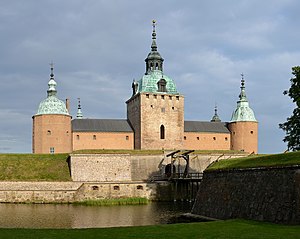
Kalmar Slot
Kalmar Slot
Kalmar Slot er et svensk slot i Kalmar, Kalmar län, Småland. Slottet er beliggende hvor Kalmars middelalderlige havn lå i Slottsfjärden, og har spillet en afgørende rolle i Sveriges historie, siden slottets opførelse blev påbegyndt i slutningen af 1100-tallet. På det sted blev der på Knut Erikssons tid bygget et kastel – et rundt befæstningstårn. Magnus Ladulås lod i 1280'erne bygge en forsvarsborg rundt om kastellet. I 1397 var slottet centrum for en af de vigtigste politiske begivenheder i Nordens historie: dannelsen af Kalmarunionen – en union bestående af de nordiske lande, skabt af dronning Margrete 1.